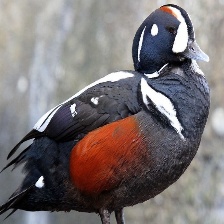
Species: HARLEQUIN DUCK
Scientific name: HISTRIONICUS HISTRIONICUS
ImageNet parent category: drake